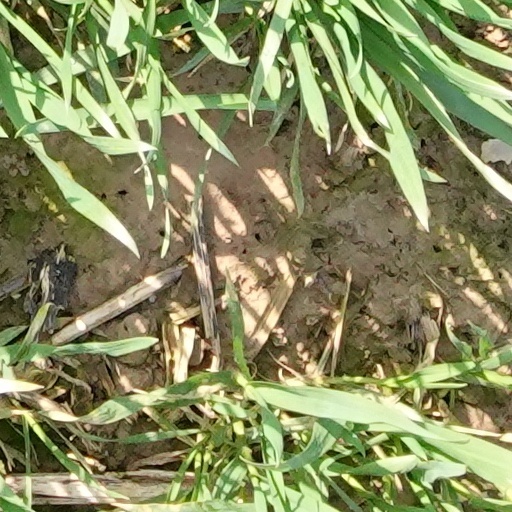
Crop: wheat